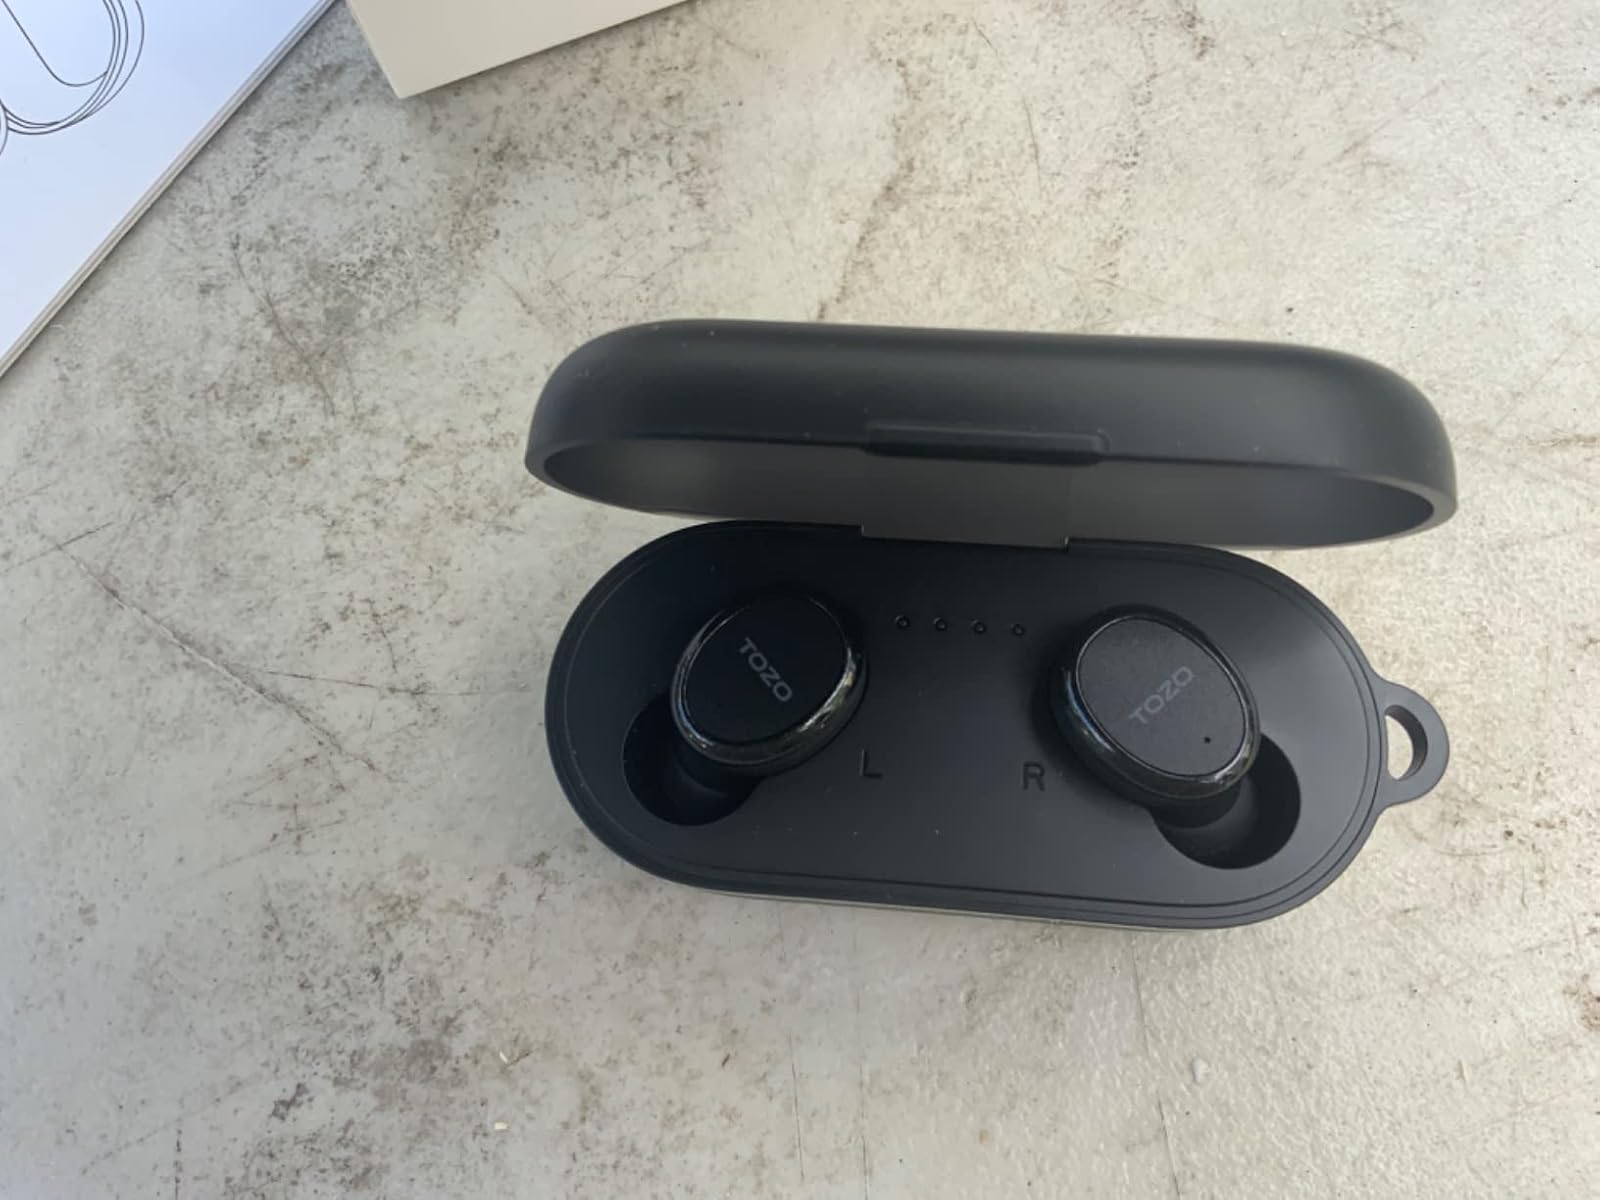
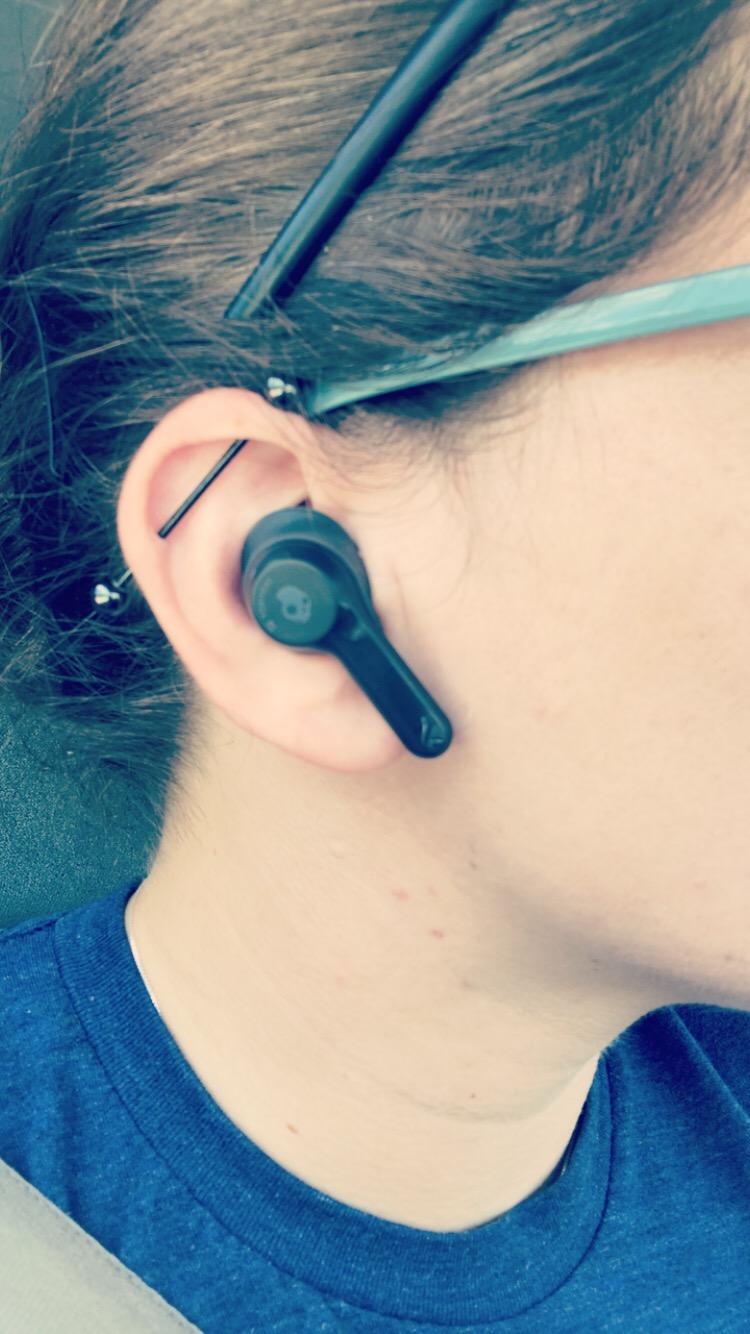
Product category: earbuds
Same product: no